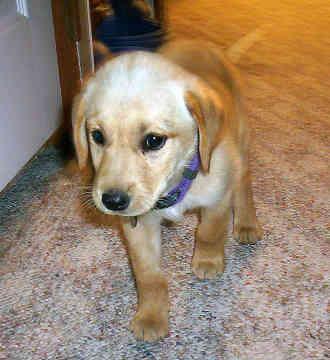
Labrador_retriever